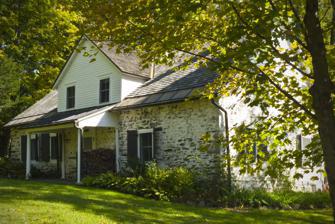
Building: Zachariah Barley Stone House
Country: United States of America
Year built: 1770
Historic house in New York, United States United States historic place Zachariah Barley Stone House U.S. National Register of Historic Places Zachariah Barley Stone House, September 2012 Show map of New York Show map of the United States Location 193 Whitfield Rd., Rochester, New York Coordinates 41°49′32″N 74°14′22″W / 41.82556°N 74.23944°W / 41.82556; -74.23944 Area 11 acres (4.5 ha) Built c. 1770 MPS Rochester MPS NRHP reference No. 95000951 Added to NRHP August 10, 1995 The Zachariah Barley Stone House is a historic house located at 193 Whitfield Road in Rochester , Ulster County, New York , USA. Description and history It includes the house (c. 1770), hoop shop with attached modern garage (c. 1860), and smokehouse (c. 1850). The house is a 1 + 1 ⁄ 2 -story, stone single dwelling that is rectangular in shape and built upon a linear plan. The hoop shop is a 1 + 1 ⁄ 2 -story, heavy timer-framed building with a gabled roof . It features a massive exterior stone hearth. It was listed on the National Register of Historic Places on August 10, 1995. References